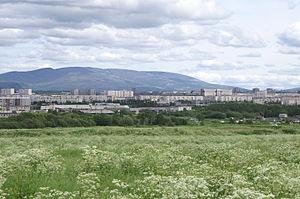
Apatity est une ville de l'oblast de Mourmansk, en Russie. Avec une population de 55 201 habitants en 2019, elle est la deuxième ville de l'oblast.